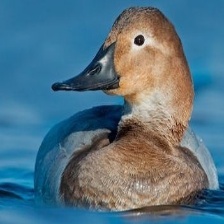
Species: CANVASBACK
Scientific name: AYTHYA VALISINERIA
ImageNet parent category: drake